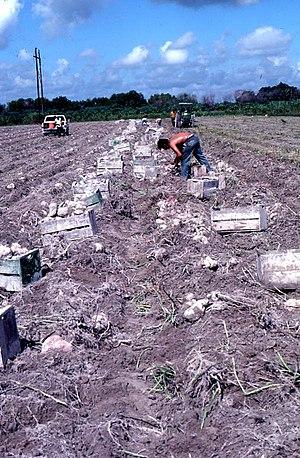
Ouvrier récoltant un champ de patates douces - Homestead, Floride
La patate, ou patate douce, est une espèce de plantes dicotylédones de la famille des Convolvulaceae, tribu des Ipomoeeae, vraisemblablement originaire d'Amérique tropicale. C'est une plante herbacée vivace dont la culture est très répandue dans toutes les régions tropicales et subtropicales, où on la cultive principalement pour ses tubercules comestibles, riches en amidon. Le terme « patate » désigne aussi par métonymie les tubercules produits par cette plante. La patate est un cultigène hexaploïde, inconnu à l'état sauvage, cependant on a découvert en Amérique du Sud des formes sauvages tétraploïdes d’Ipomoea batatas.
La culture de la patate douce se pratique dans toutes les régions tropicales et subtropicales du monde, dans une bande allant de 30° de latitude Nord à 30° de latitude Sud. Cette culture s'étend sur une surface totale de 9,2 millons d'hectares, dans plus de 115 pays, pour un rendement moyen en tubercules de 12,3 tonnes par hectare.